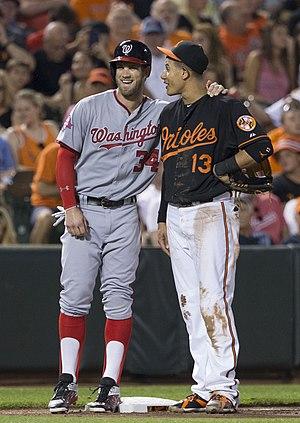
Le repêchage de la Ligue majeure de baseball 2010 se tient du 7 au 9 juin 2010 aux studios de MLB Network à New York. Pour la seconde année consécutive, les Nationals de Washington héritent du premier choix.
La saison 2016 de la Ligue majeure de baseball est la 116ᵉ saison depuis le rapprochement entre la Ligue américaine et la Ligue nationale et la 141ᵉ saison de Ligue majeure.